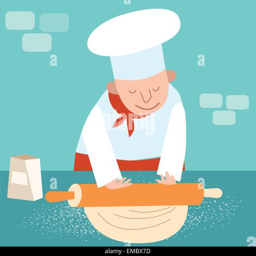
interest rolls out the dough .